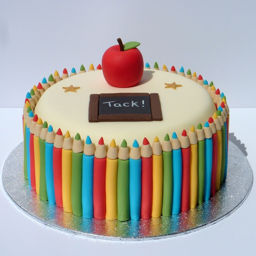
a cake for my daughter 's teachers